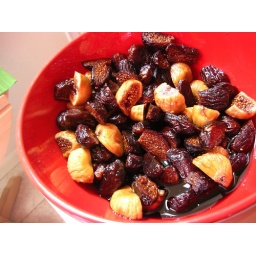
figs in the red bowl